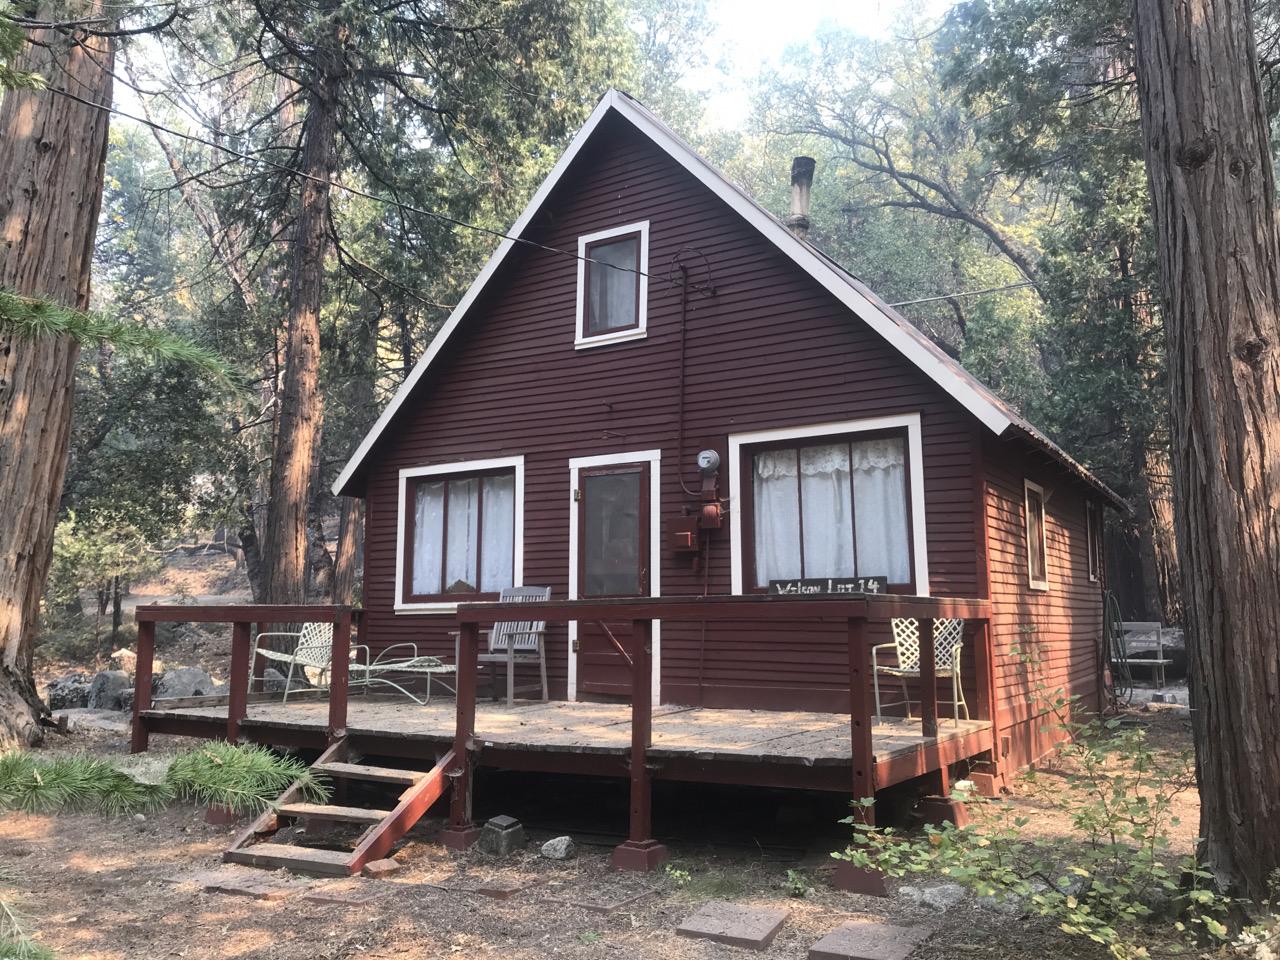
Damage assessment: no_damage